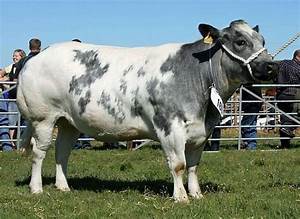
Label: mucca